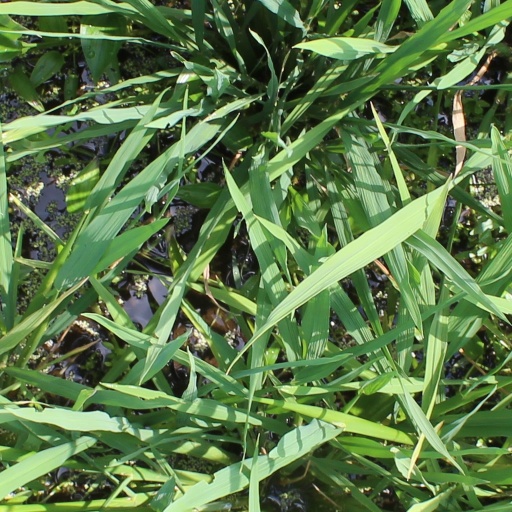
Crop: rice